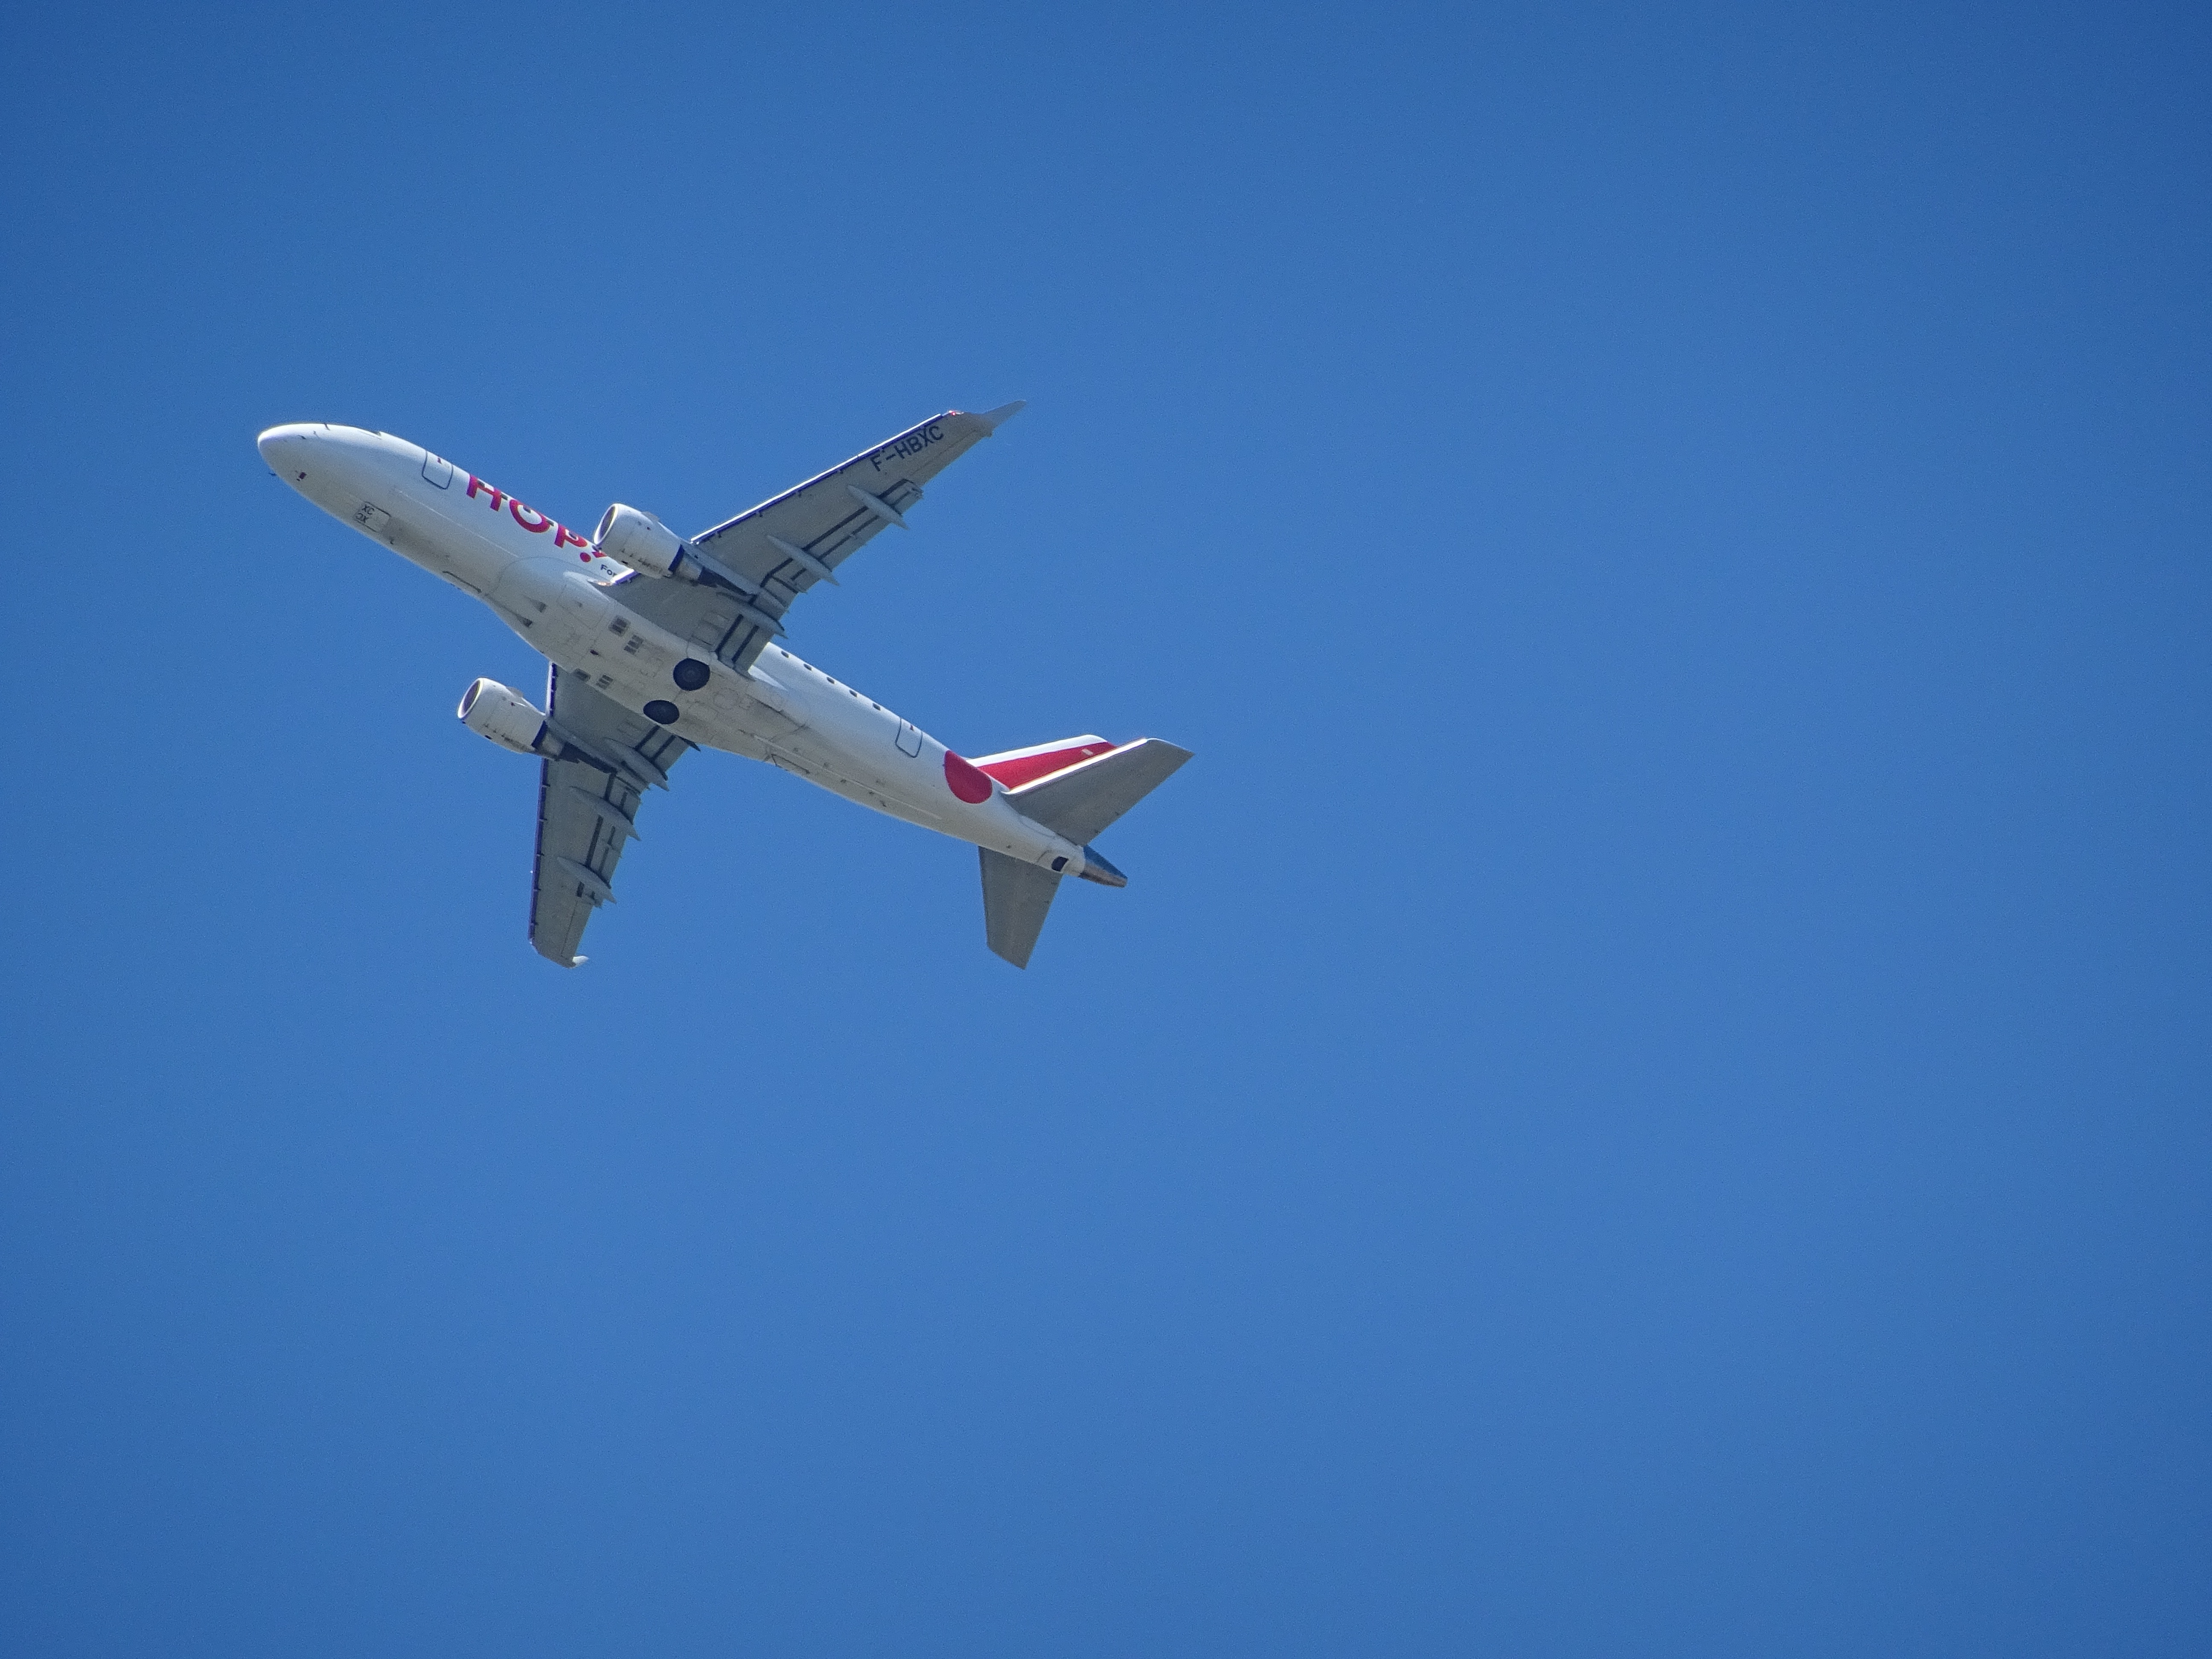
wing, sky, technology, fly, airplane, aircraft, vehicle, airline, aviation, flight, blue, climb, start, departure, airliner, engine, boeing, takeoff, air traffic, take off, passenger machine, air force, jet aircraft, boeing 777, air travel, atmosphere of earth, wide body aircraft, aircraft engine